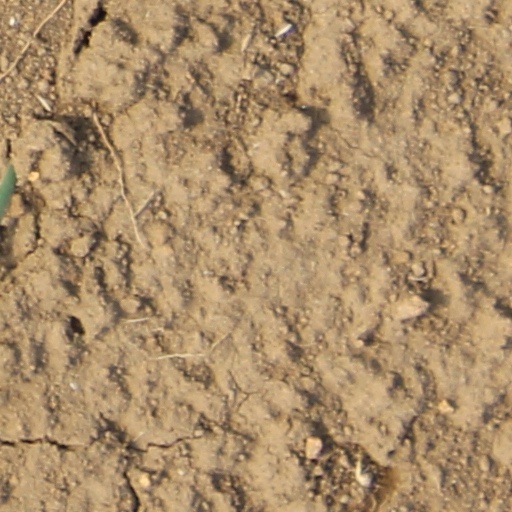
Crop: wheat